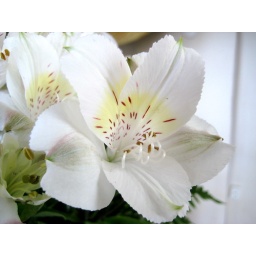
white flower in Attmar